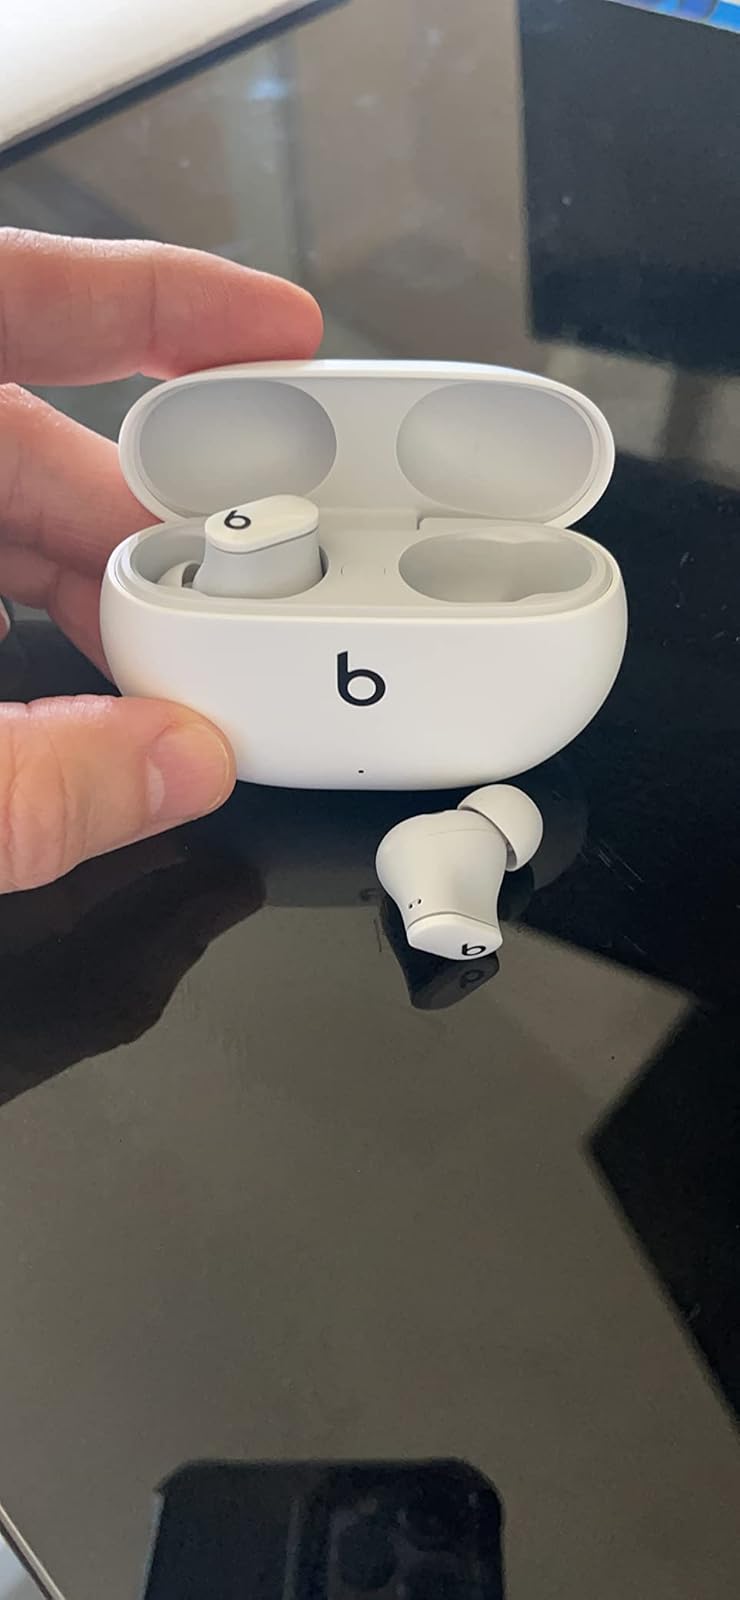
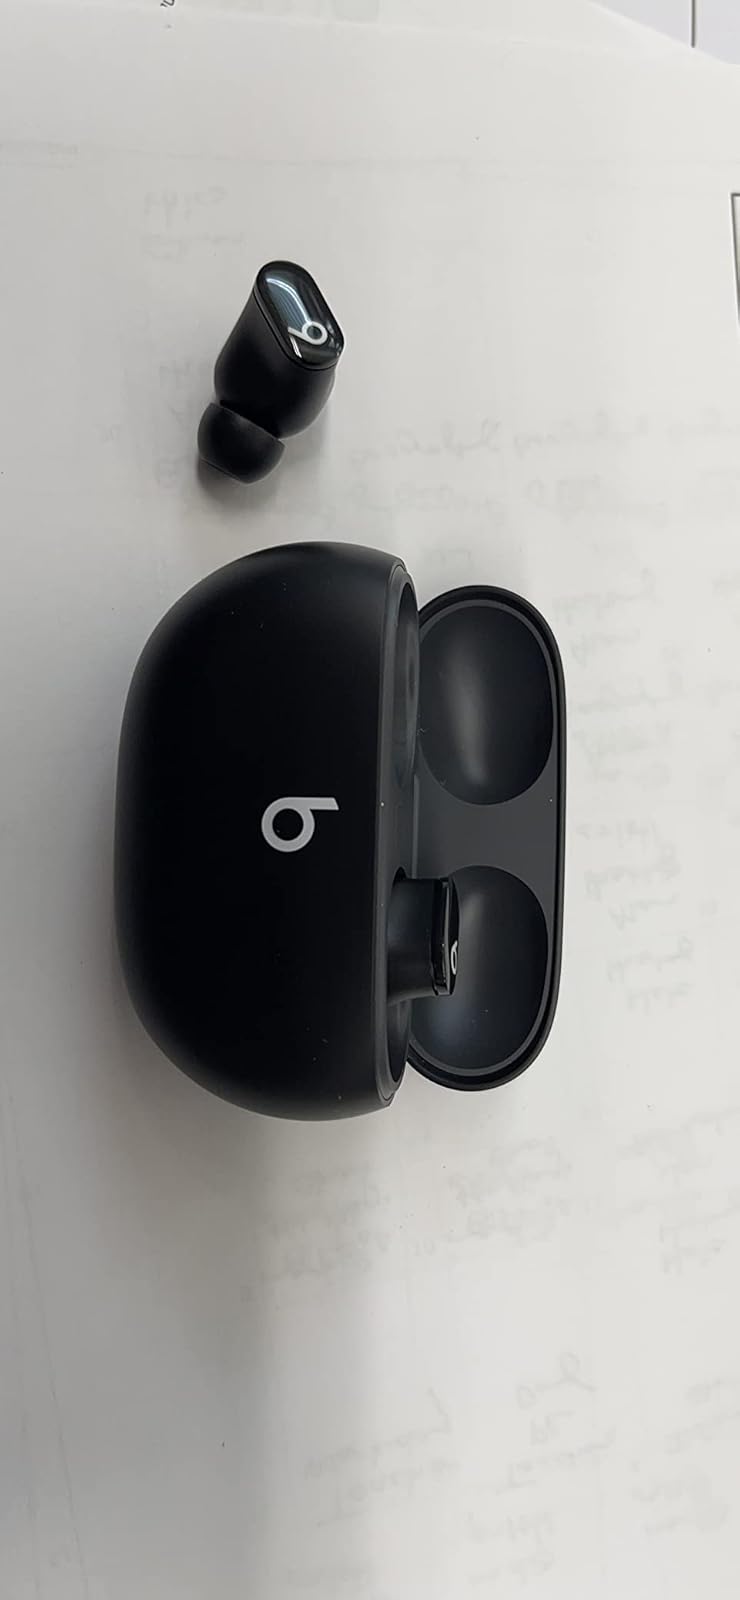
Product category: earbuds
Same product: no